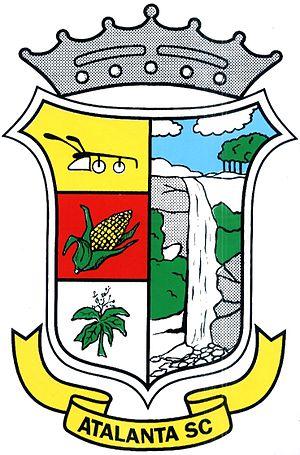
Atalanta est une ville brésilienne de l'État de Santa Catarina.